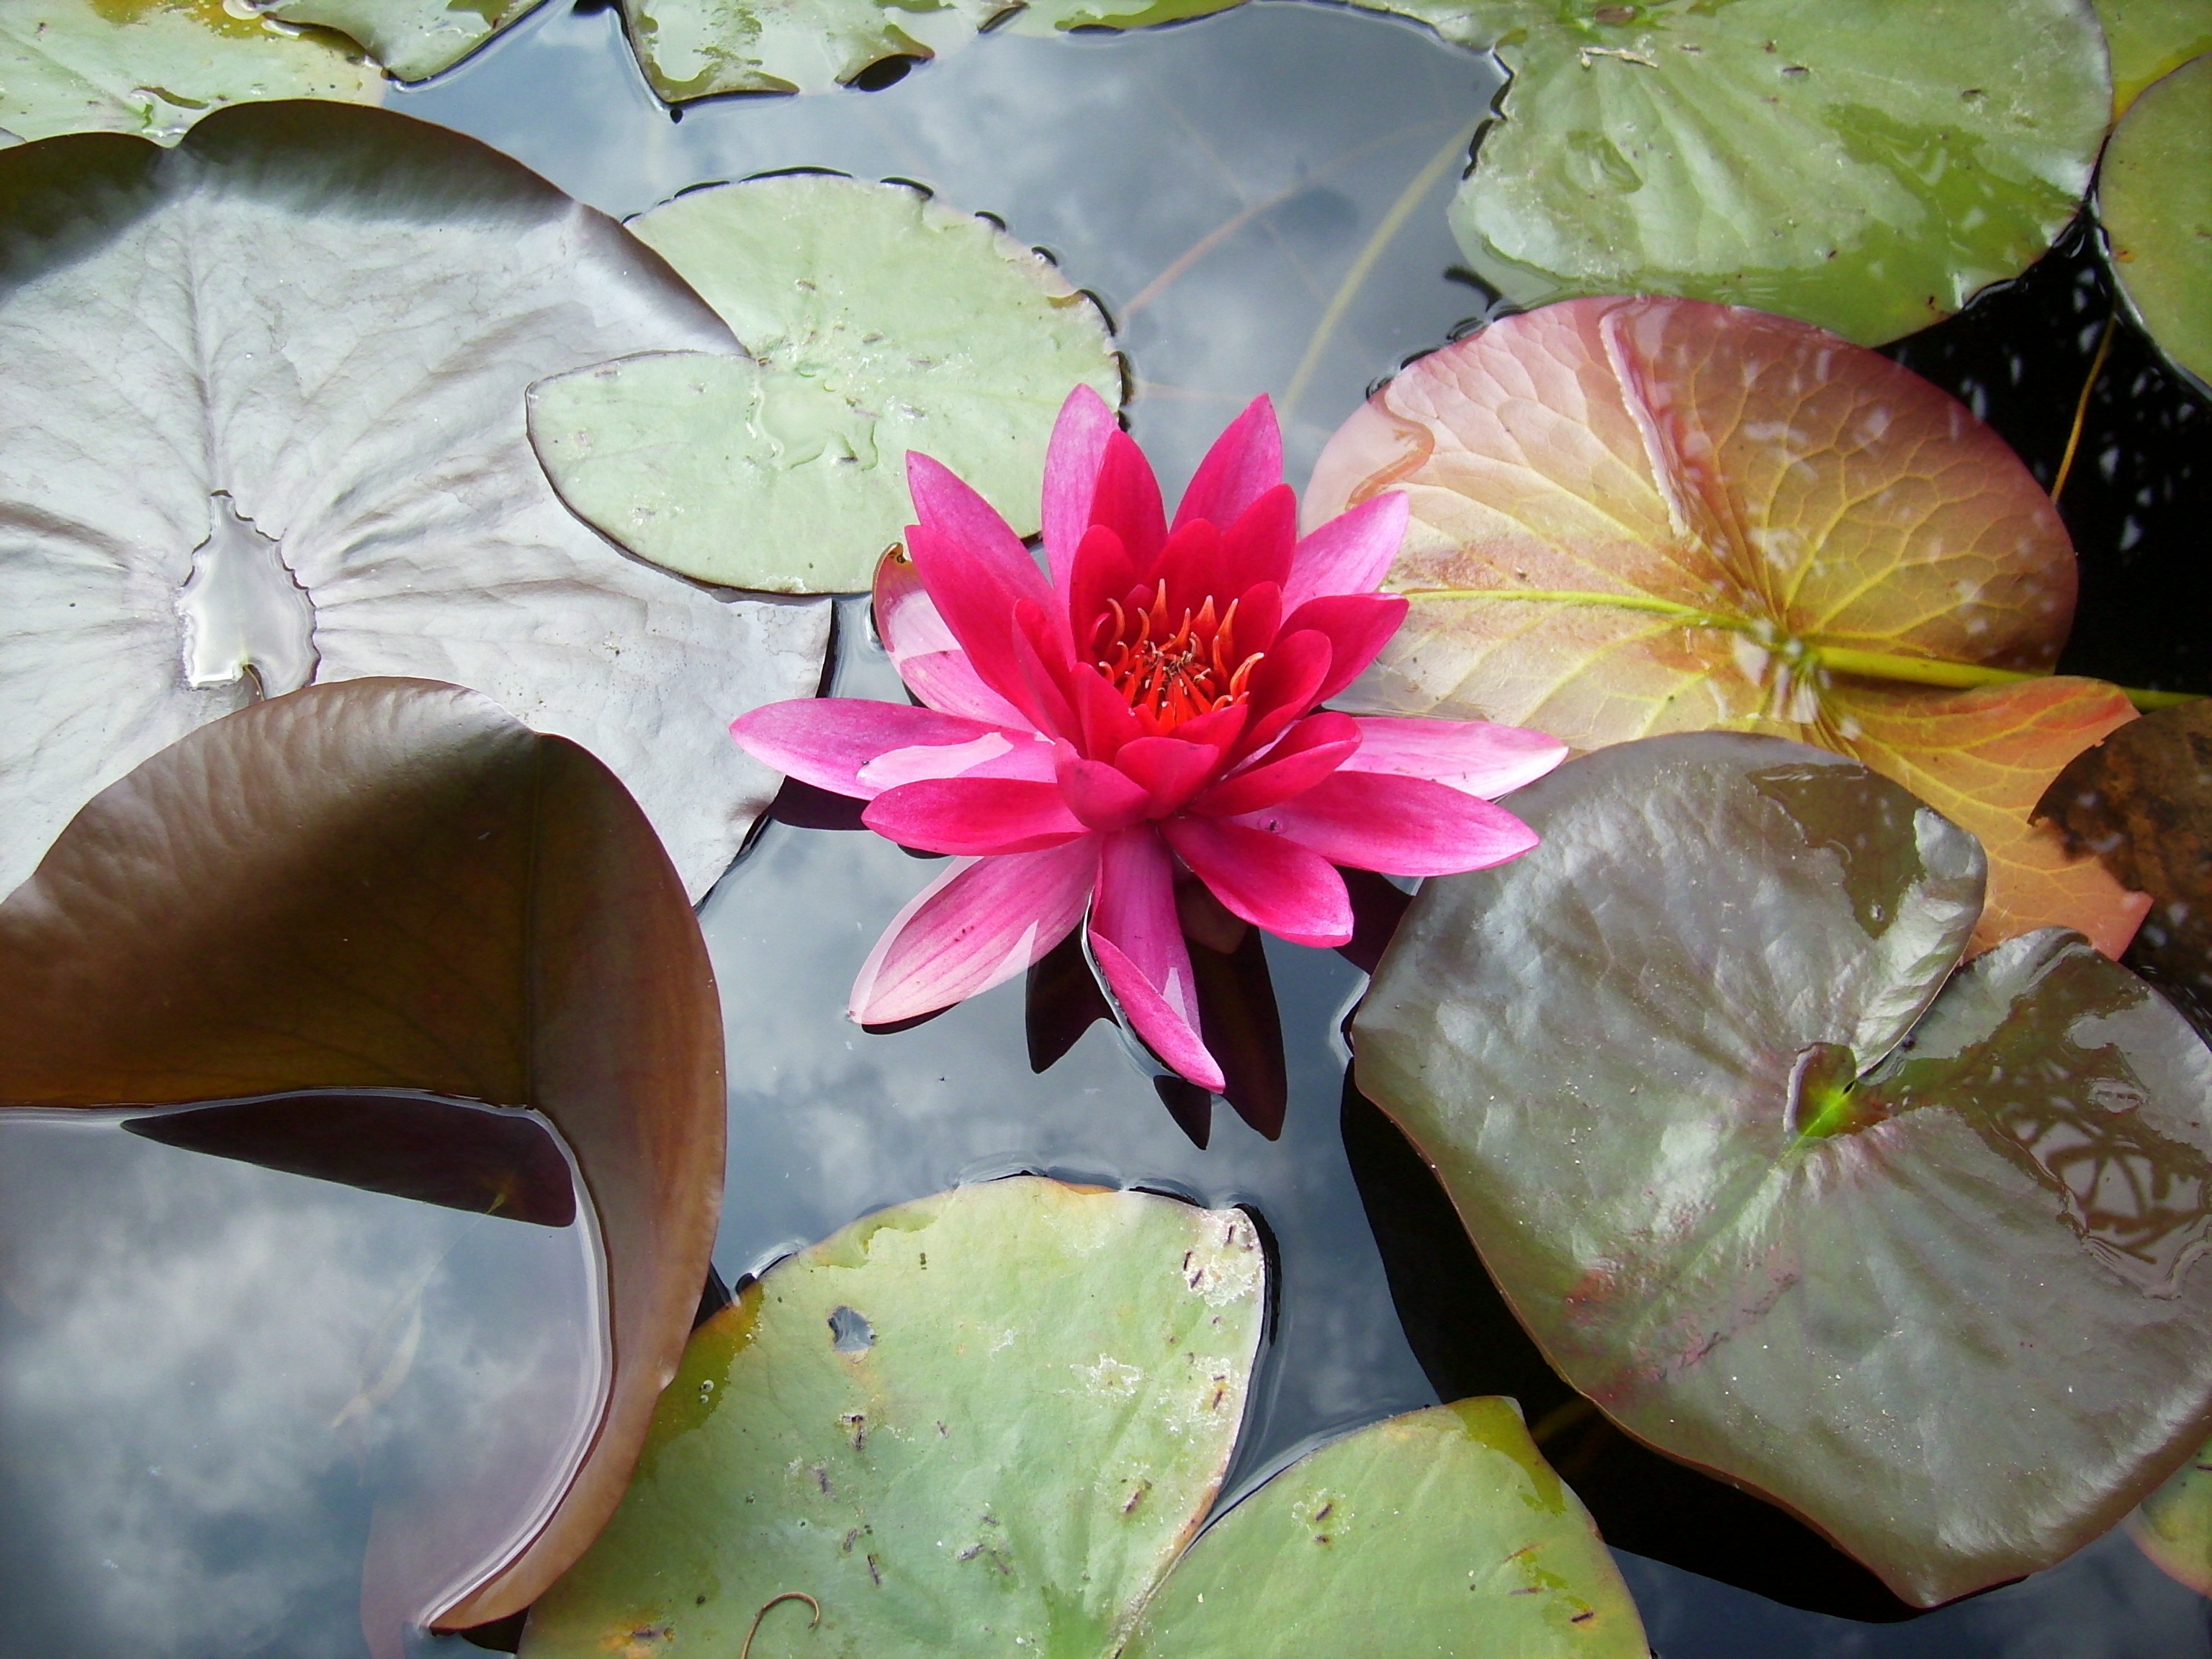
water, nature, blossom, plant, leaf, flower, petal, botany, rest, flora, water lily, lichtspiel, relaxation, beauty, mood, waters, floristry, eifel, macro photography, flowering plant, land plant